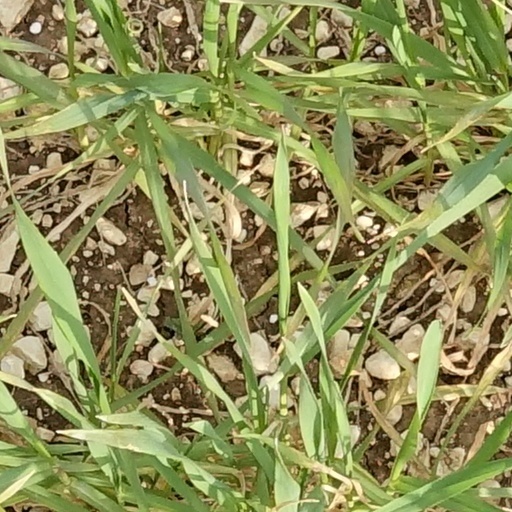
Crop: wheat